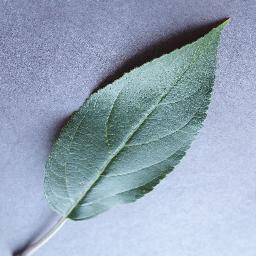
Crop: apple
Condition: healthy